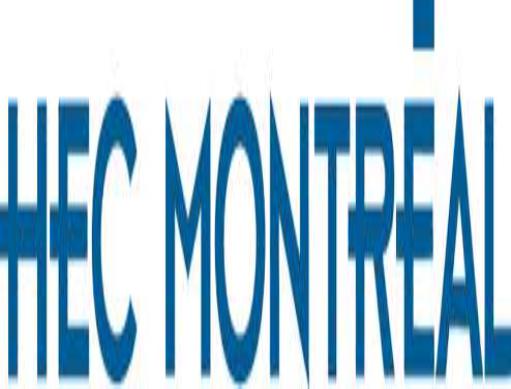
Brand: HEC
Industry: Electronic